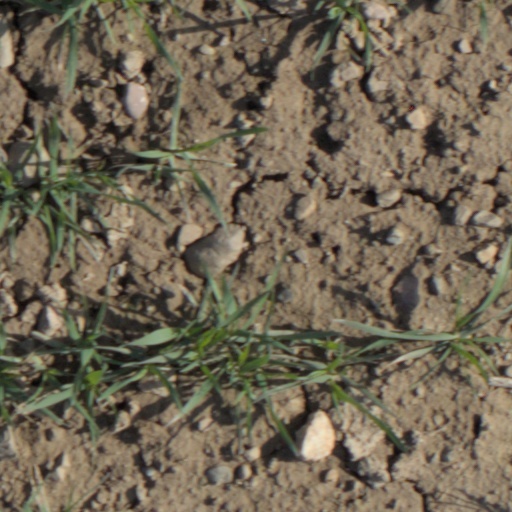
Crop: wheat